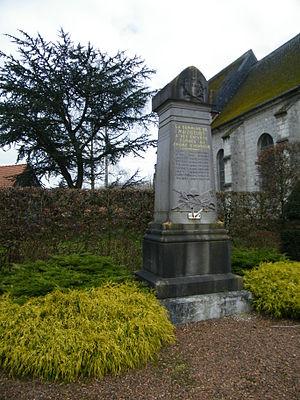
Monument
Maizicourt est une commune française située dans le département de la Somme, en région Hauts-de-France.